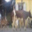
Label: cattle